History of Dzogchen

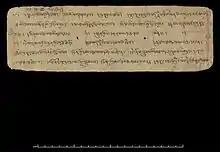
Part of the Dzogchen text "The cuckoo of awareness", from Dunhuang.

Francis V. Tiso notes that in the 7th century there were "anthologies of sutra quotations in circulation suggestive of the dzogchen approach." During the reign of the Tibetan King Trisong Detsen (742-797) various Indian teachers which are associated with Dzogchen according to traditional Tibetan accounts (such as Padmasambhava, Vimalamitra and Vairotsana). However, from a strictly historical perspective, little is known about Dzogchen in the time of the Tibetan Empire (7th-9th centuries).